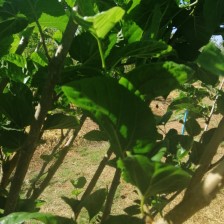
Variety: BlackAustralia